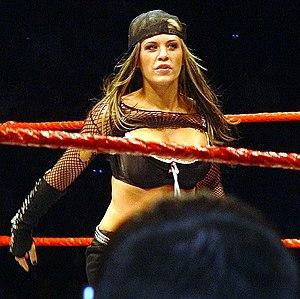
Ashley Marie Massaro, plus connue comme Ashley, est un mannequin et une ancienne catcheuse américaine.